Abdallah Lamrani

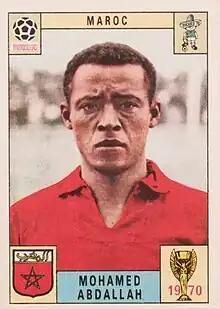
Lamrani at the 1970 FIFA World Cup

Abdallah Lamrani (1946 – 14 April 2019) was a Moroccan footballer who played as a defender. At club level, he played for FAR Rabat. He also played for the Morocco at international level, representing his country at the 1970 FIFA World Cup. Lamrani was a sergeant of the Moroccan Army.